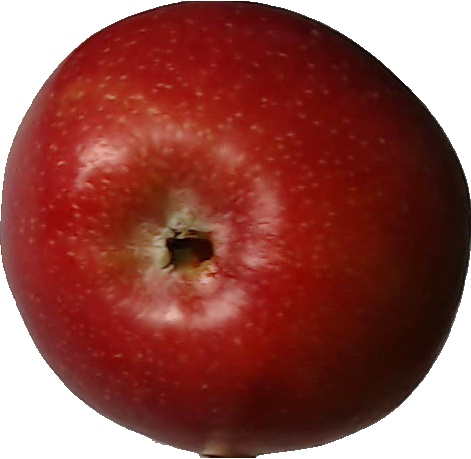
Label: apple_braeburn_1